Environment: real
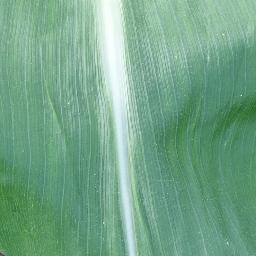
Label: healthy